Speri (region)

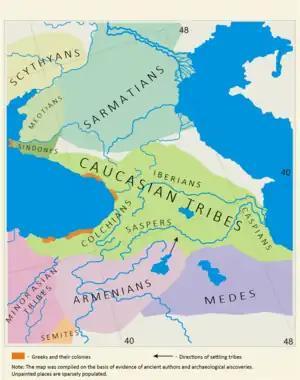
Ethnic map of the Caucasus in the 5th and 4th centuries BC. During that period Saspers inhabited the area between Çoruh, Kura, Aras and Euphrates rivers.

In the 5th century BC Saspers fell under the influence of Achaemenid Persia, the Sasperi formed the eighteenth satrapy while other Proto-Georgian tribes of Mushki, Tibal, Macrones, Mossynoeci and Mares were included in the nineteenth. This tribes would later in 302 BC form Georgian Kingdom of Iberia.